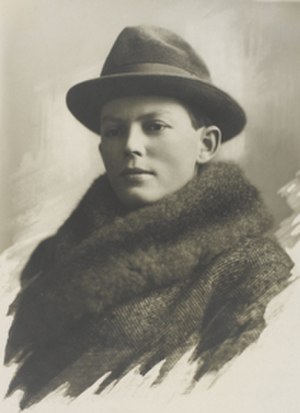
Hermod Lannung
Hermod Lannung fotograferet i Sovjetunionen 1923
Hermod Lars Skræntskov Lannung var en dansk jurist og politiker.